Seberang Perai

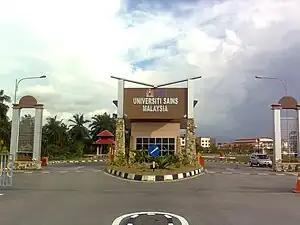
An entrance of Universiti Sains Malaysia's engineering campus at Nibong Tebal

The first industrial estates in Penang were established in the 1960s at Mak Mandin and Perai during the tenure of the state's first Chief Minister Wong Pow Nee. However, these early efforts at industrialisation were limited to import substitution. After the revocation of George Town's free port status and the fall of the Alliance-led state government in 1969, newly elected Chief Minister Lim Chong Eu sought to restructure Penang's economy. The Nathan Report of 1970, produced by Robert R. Nathan Associates, proposed an export-led growth strategy and the strengthening of linkages with the global economy. In 1980, the Perai Free Industrial Zone was created with the aim of becoming a significant manufacturing hub for bulk items, taking advantage of its proximity to the Port of Penang and the railway line that connects it to the rest of western Peninsular Malaysia.